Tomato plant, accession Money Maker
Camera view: vertical (180 deg); turntable rotation: 210 degrees
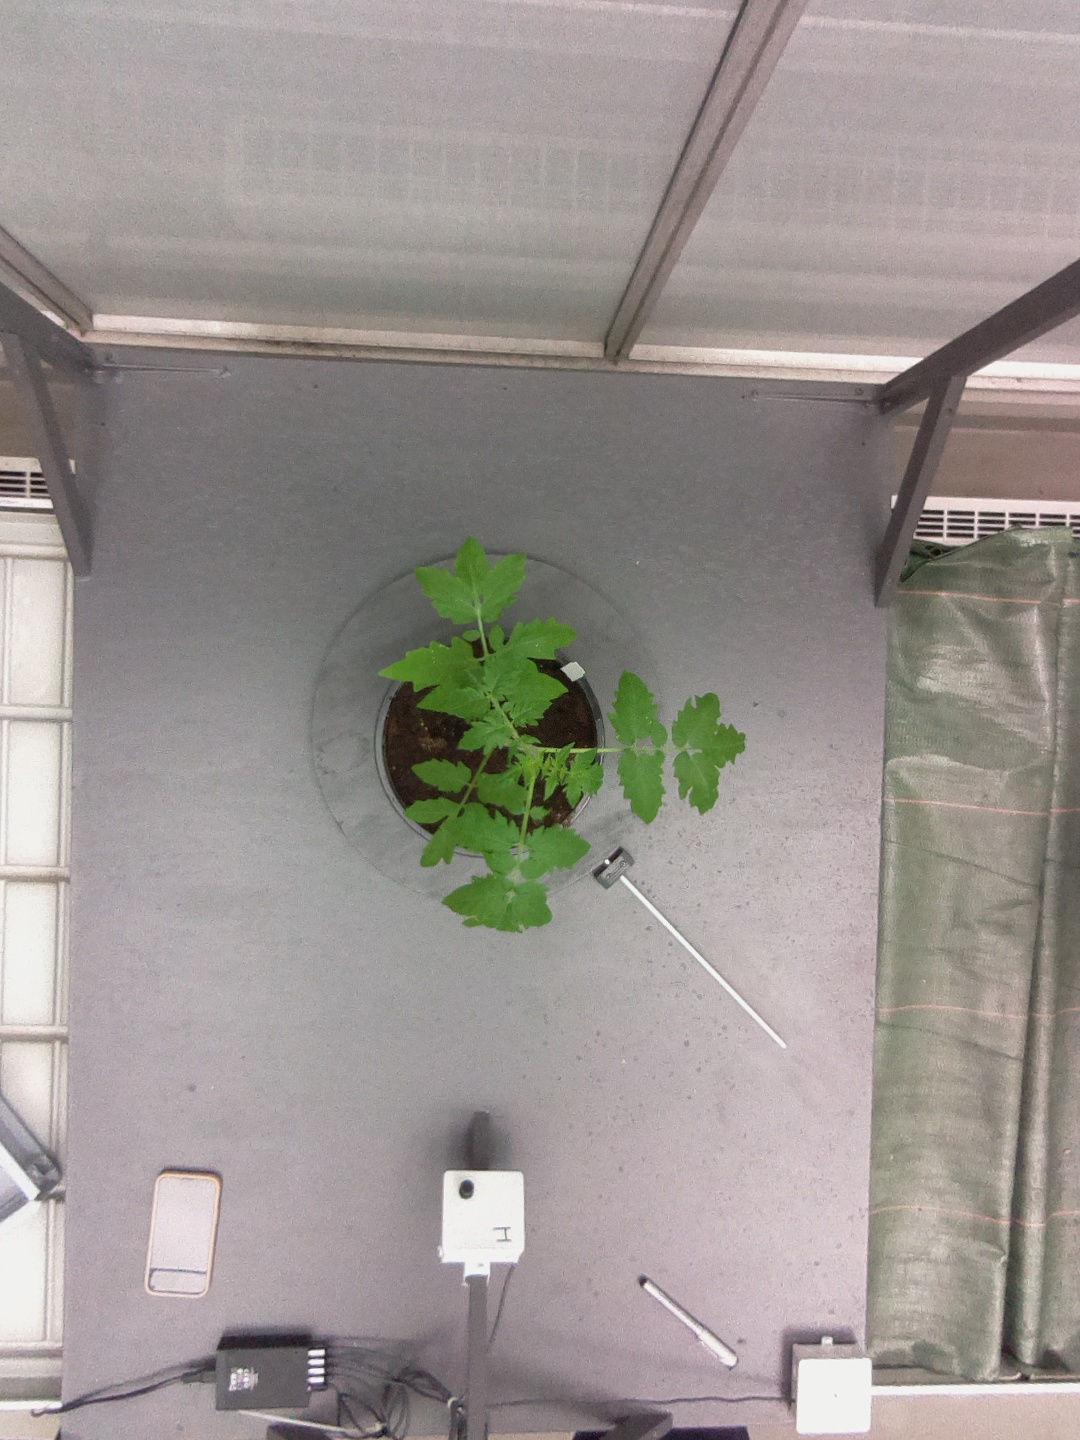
BBCH growth stage 13: 6 of true leaves visible